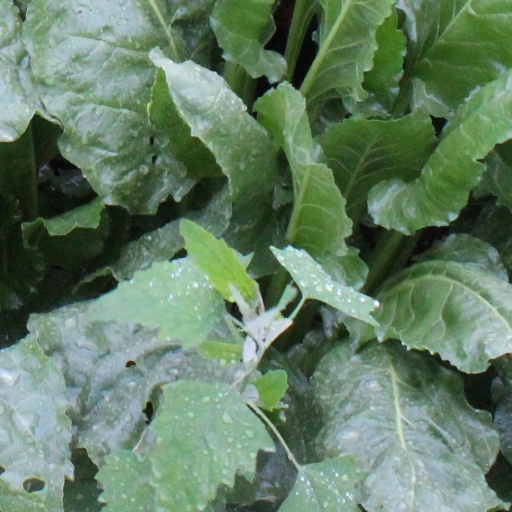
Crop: sugar beet